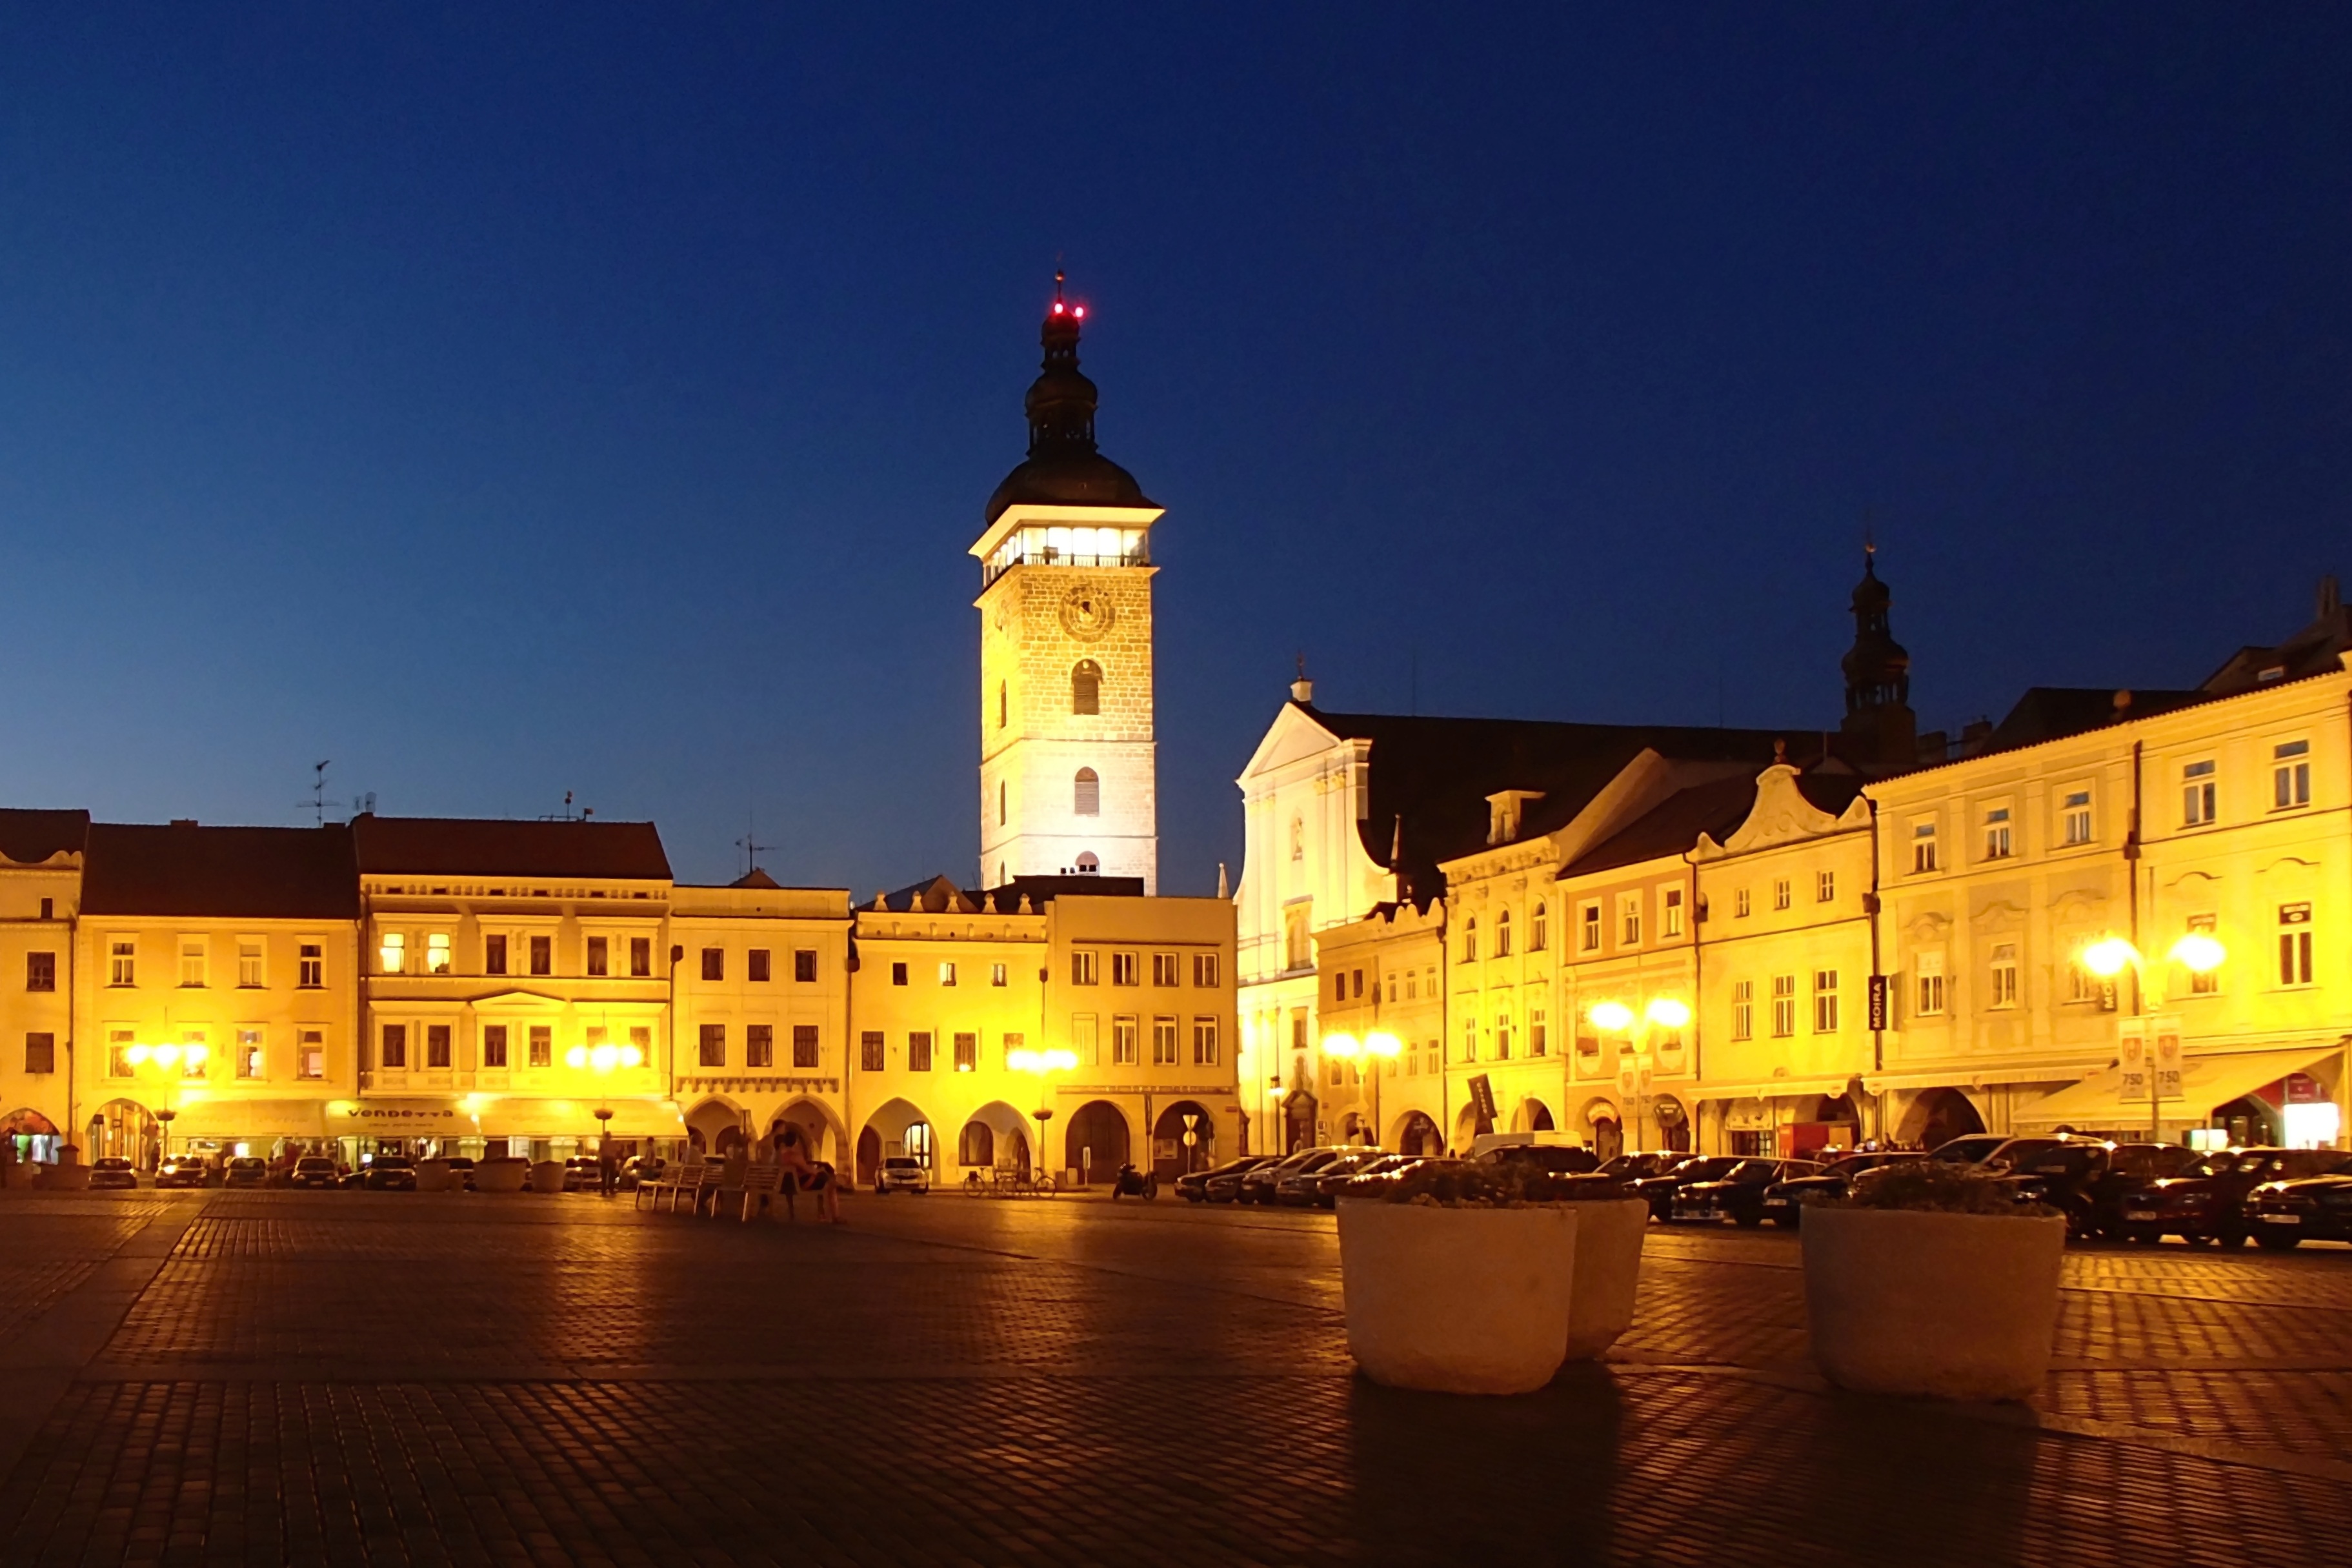
night, palace, city, monument, cityscape, dusk, evening, reflection, plaza, landmark, old building, waterway, lights, czech budejovice, black tower, bud jovice